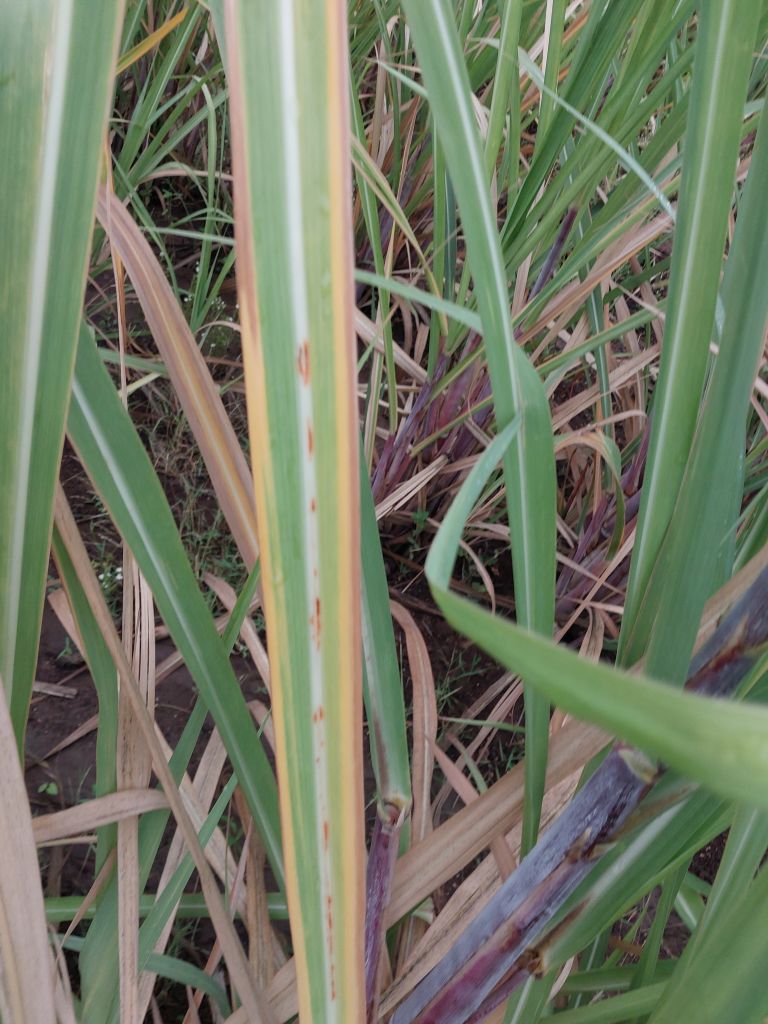
Label: Brown Spot